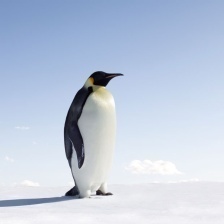
Species: EMPEROR PENGUIN
Scientific name: APTENODYTES FORSTERI
ImageNet parent category: king_penguin